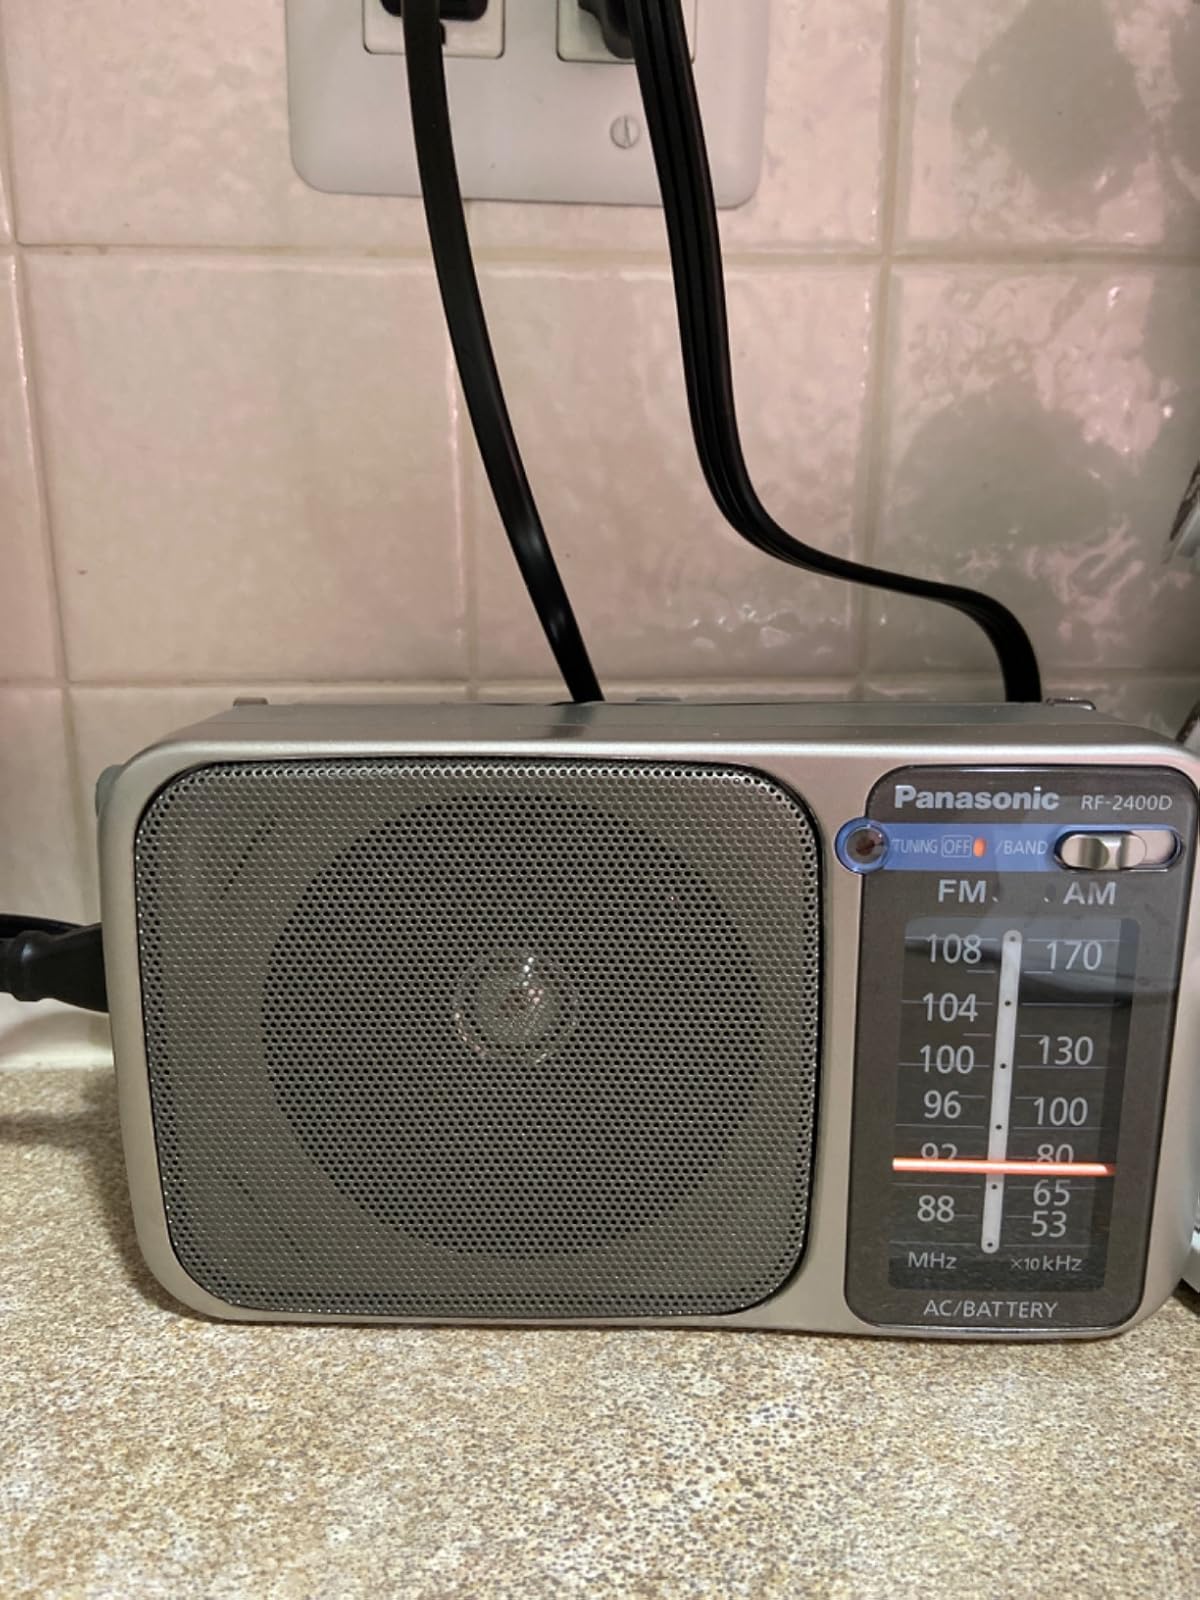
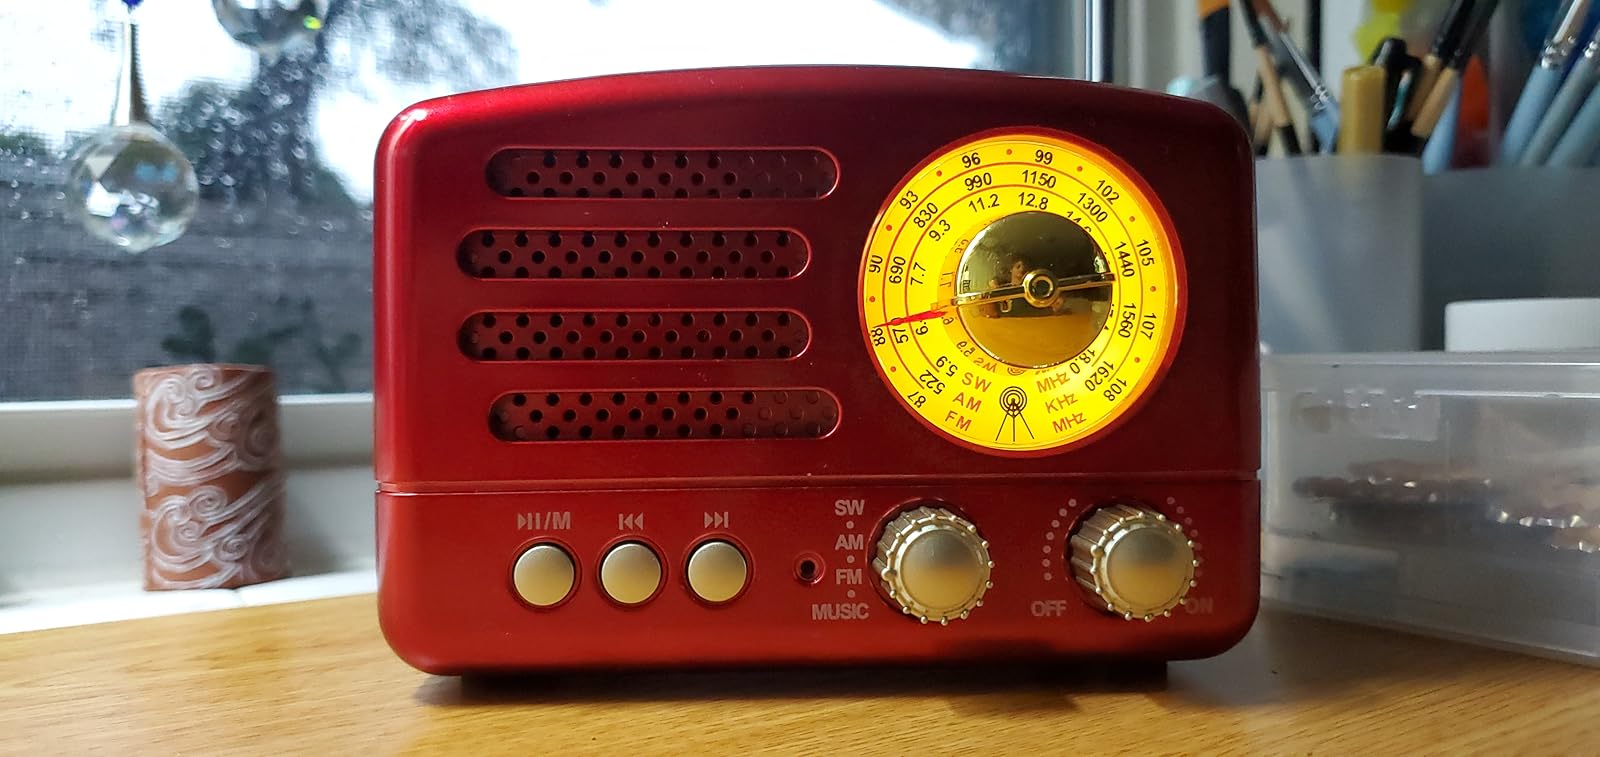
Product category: radio
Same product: no